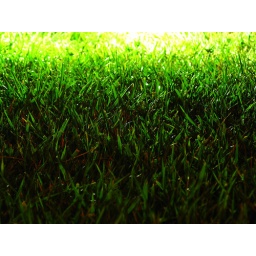
A plain grass photo in Chalkida, Greece, with the camera standing of a cup of coffee!